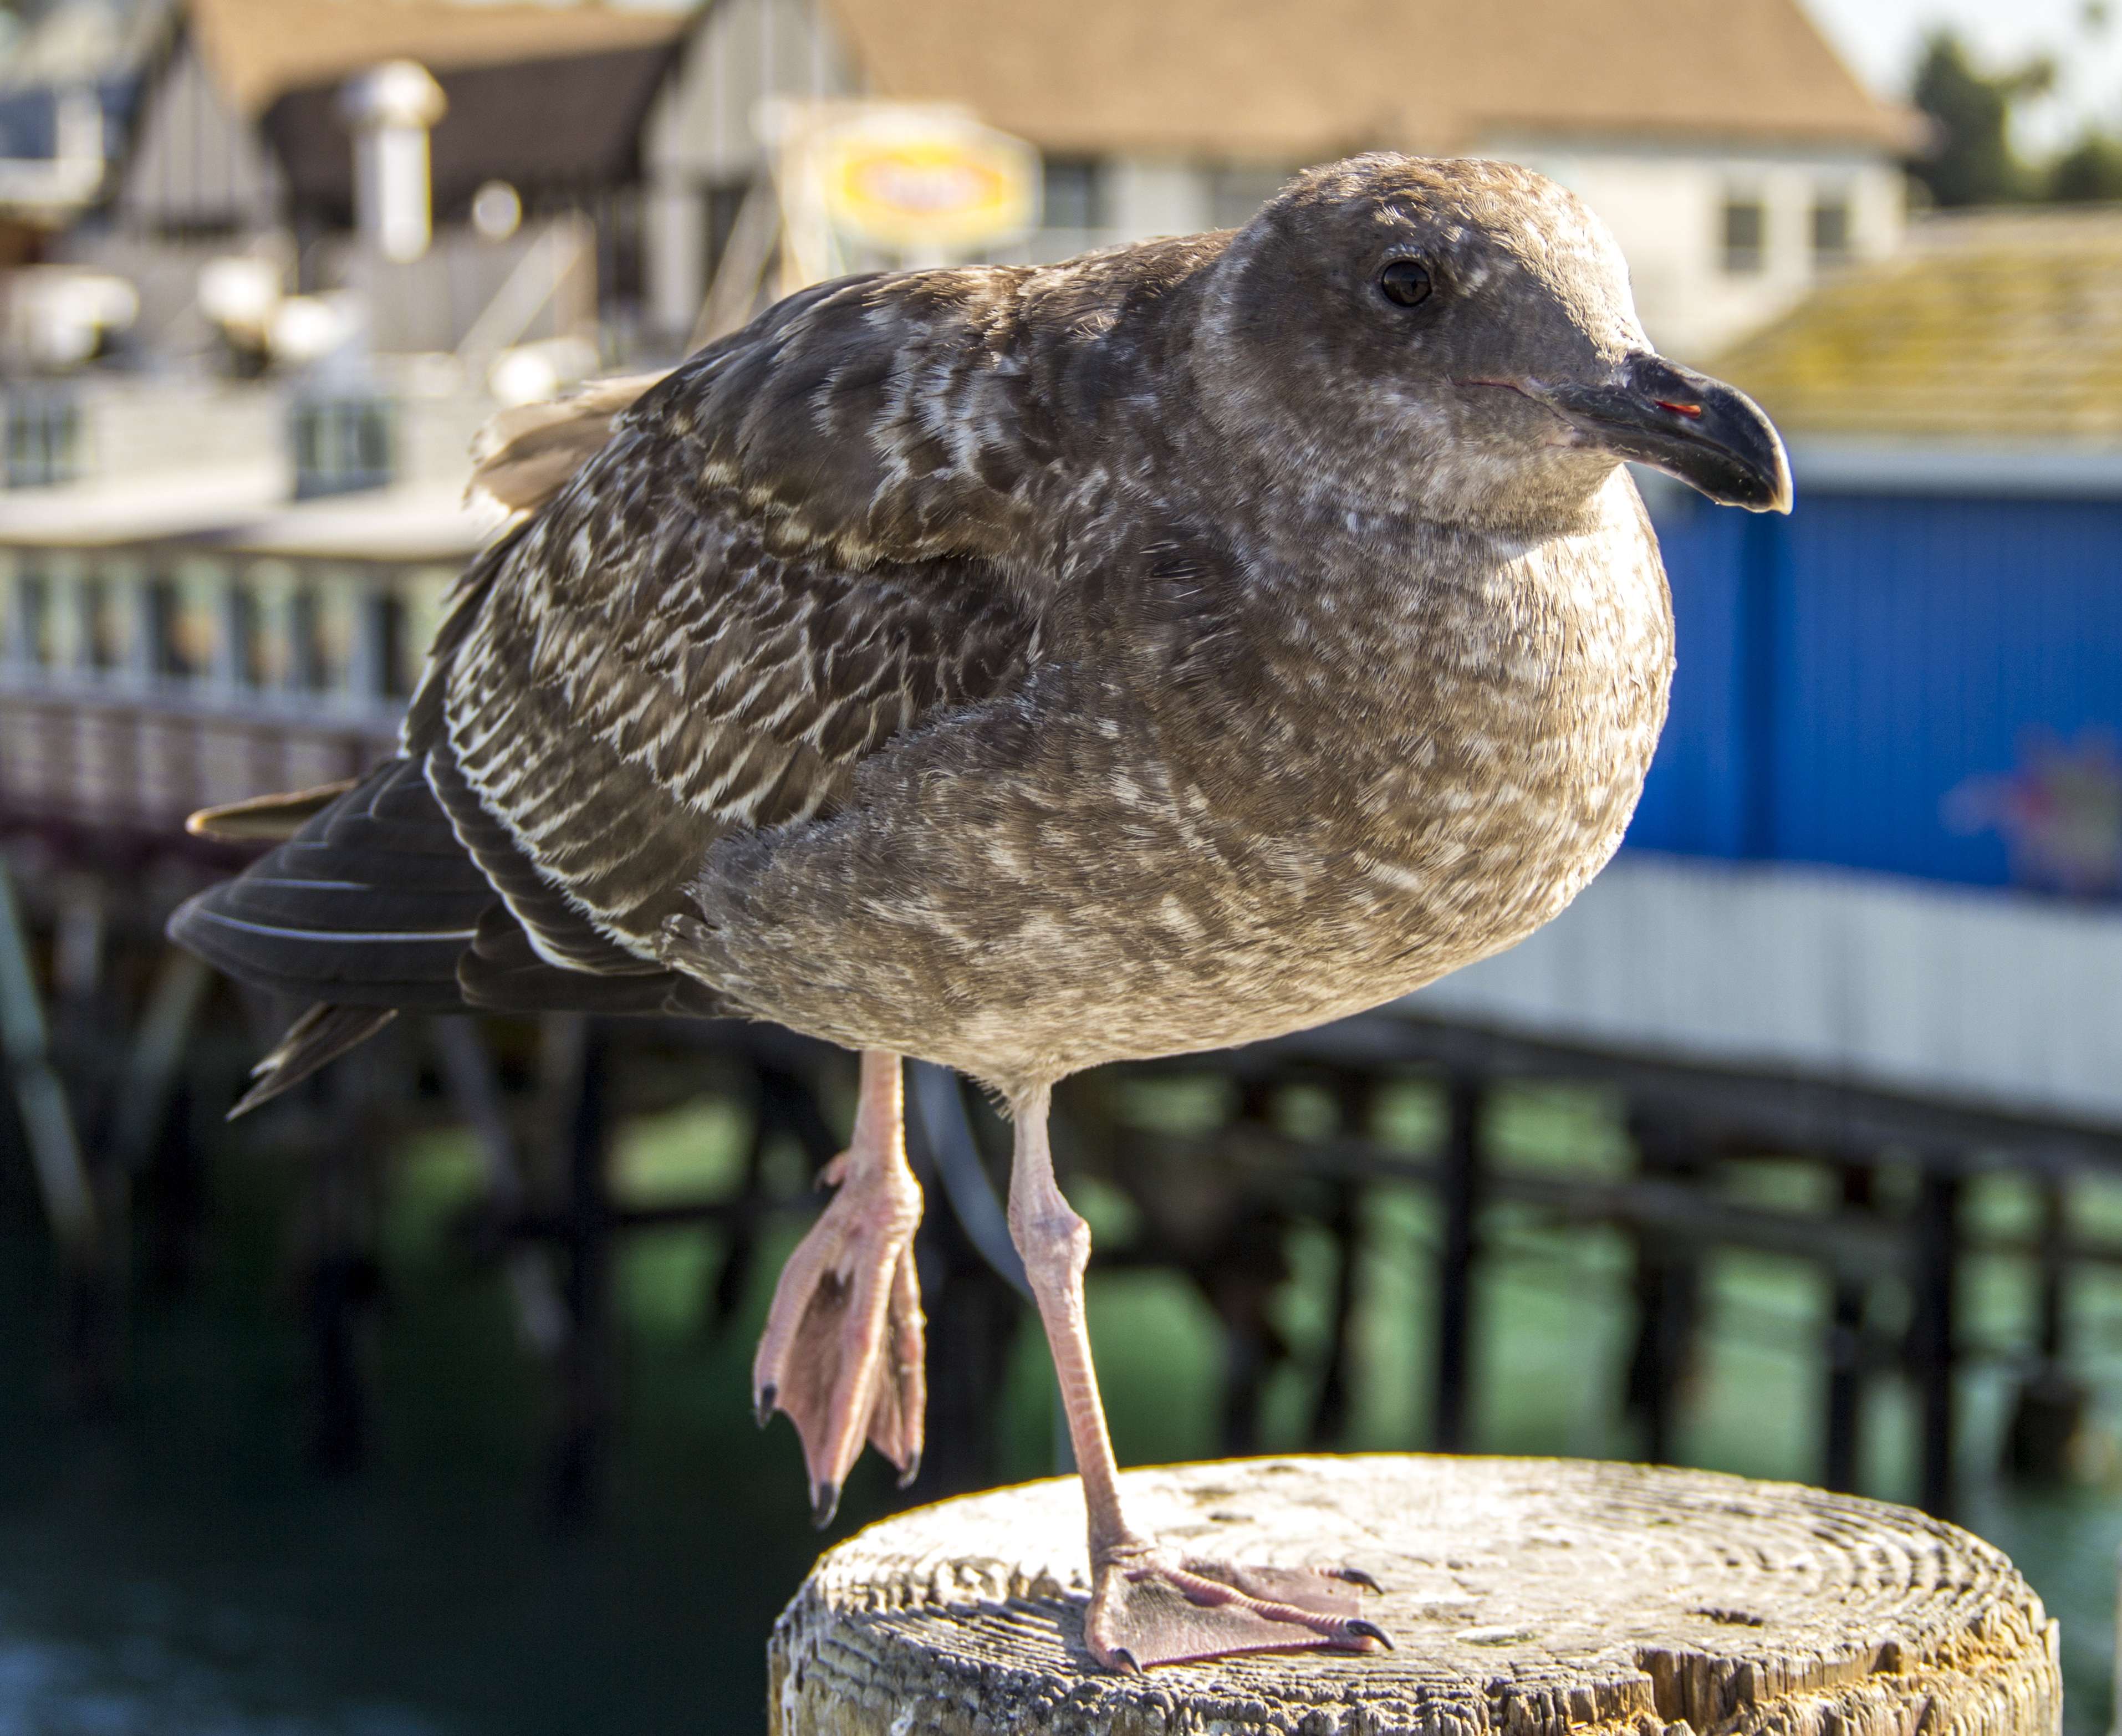
beach, nature, bird, wing, animal, fly, seagull, wildlife, wild, beak, feather, fauna, marine, vertebrate, shorebird, sandpiper, charadriiformes